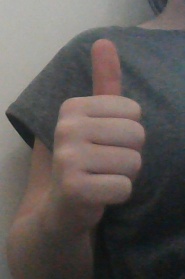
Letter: aleff